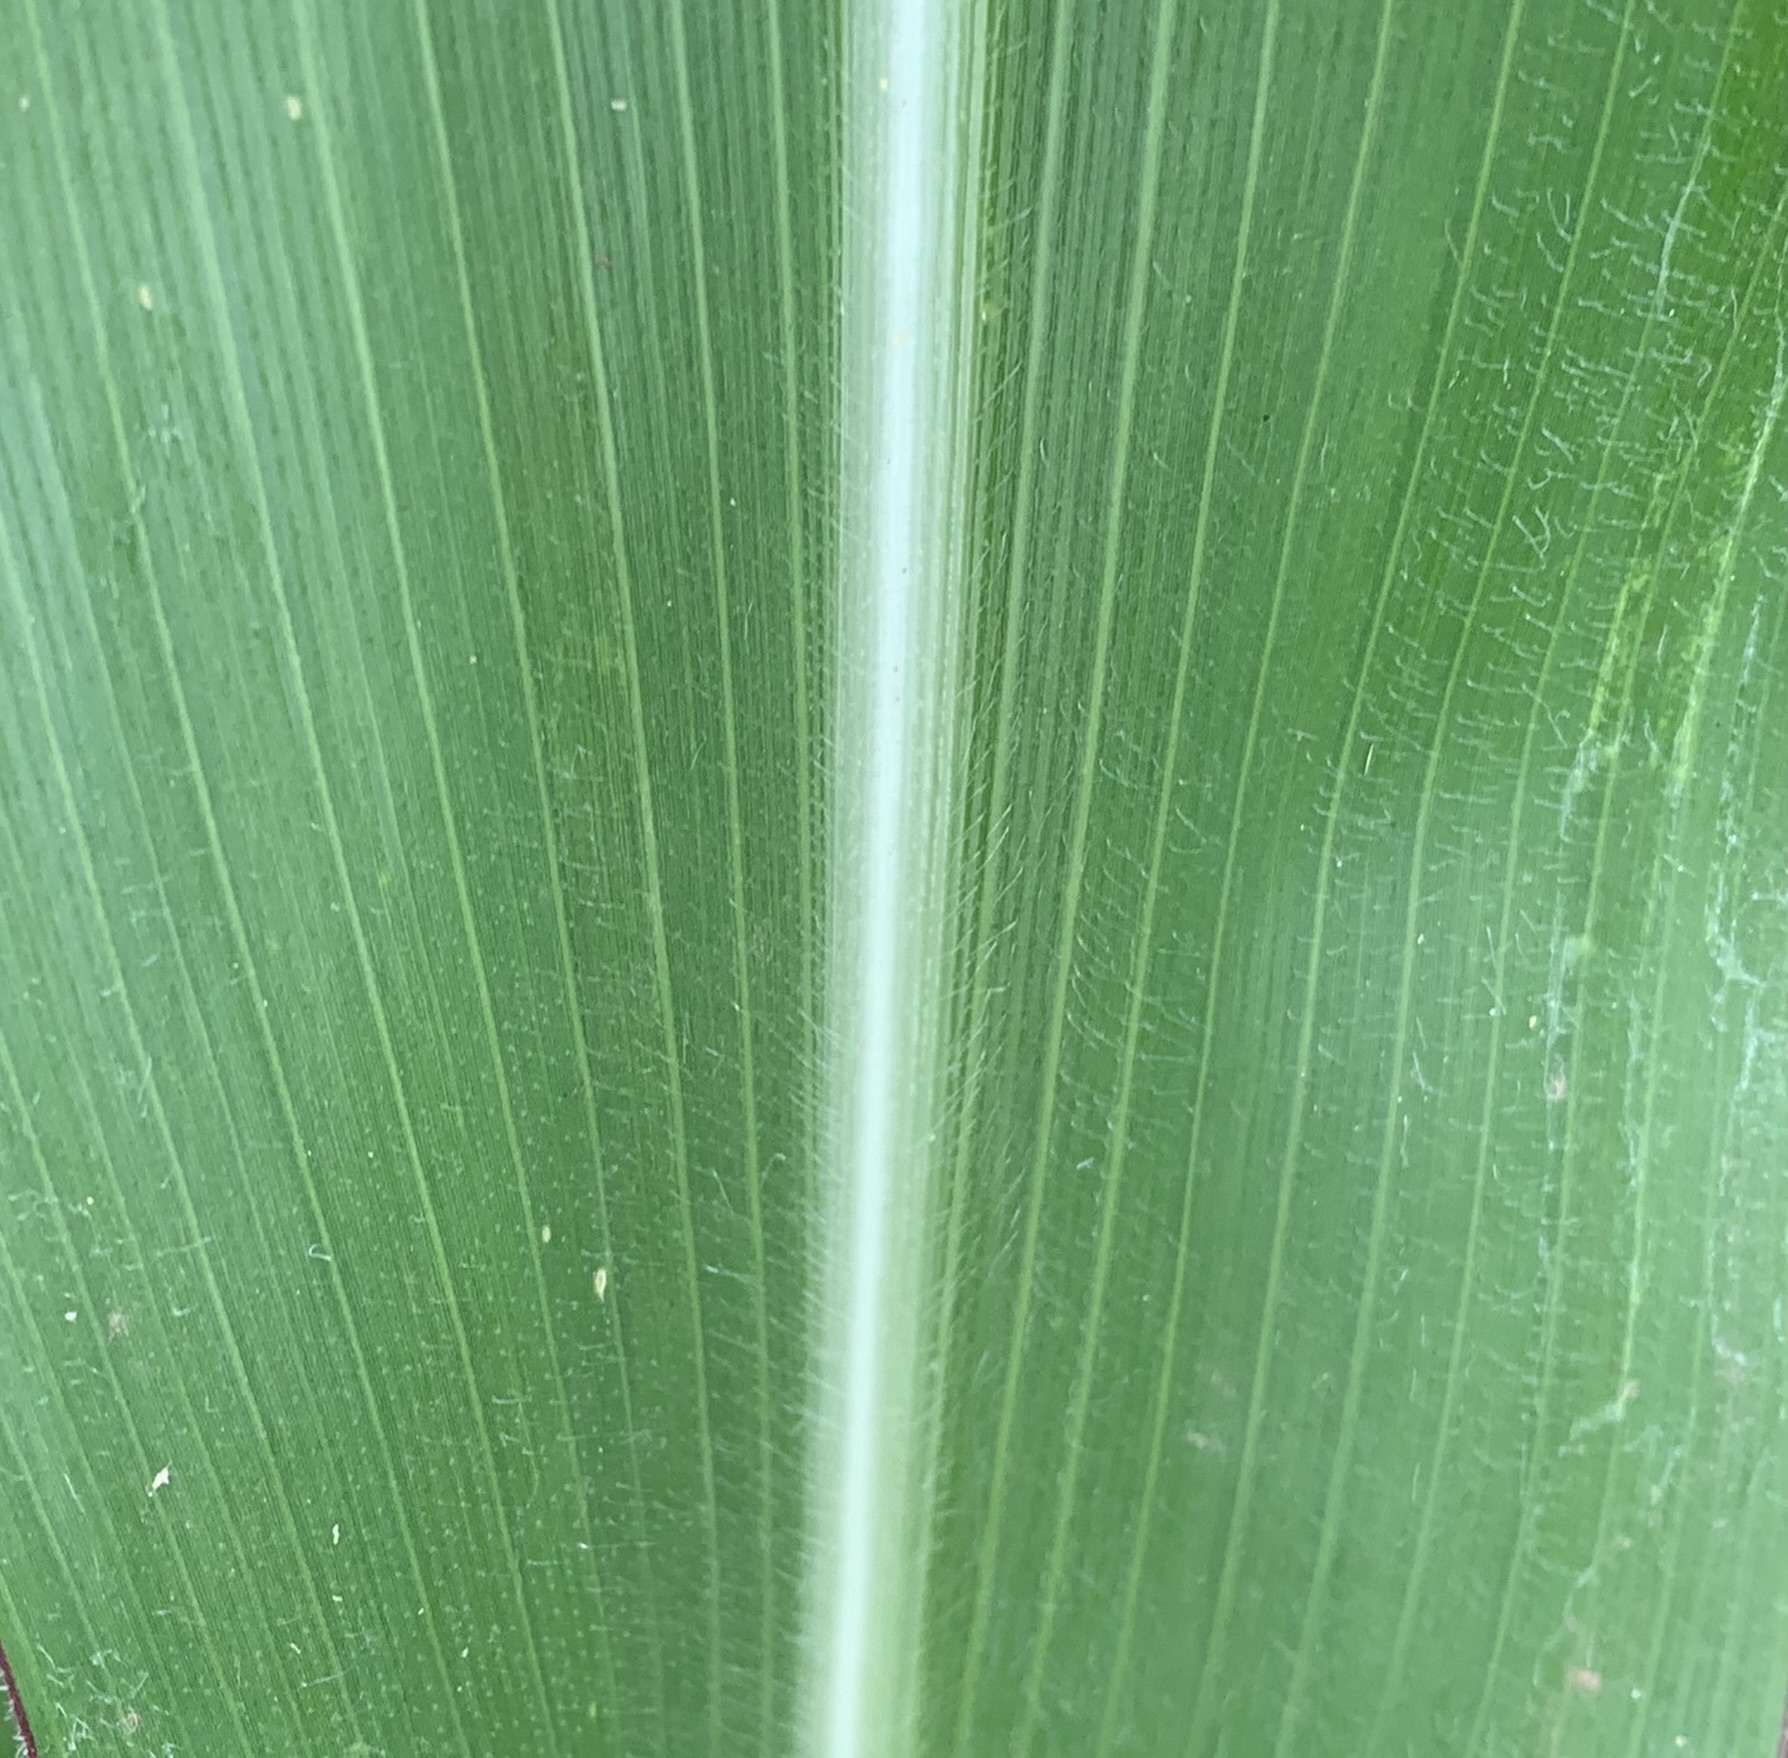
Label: Healthy